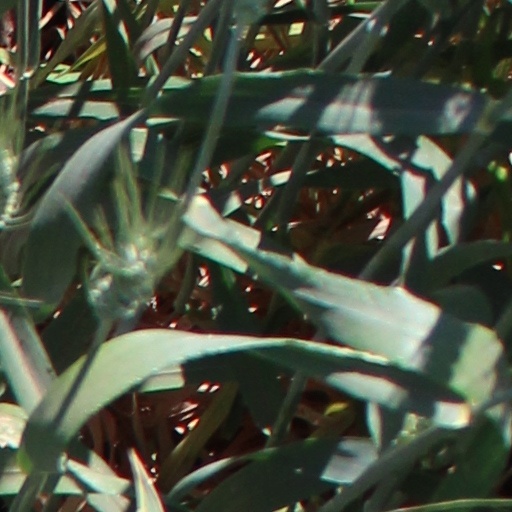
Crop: wheat